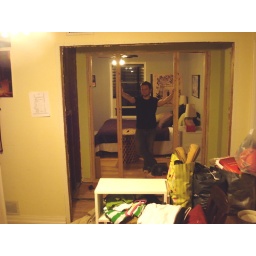
Framing begins for our bedroom closet. B is standing in the future doorway.